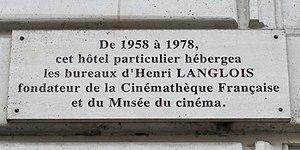
Plaque en hommage à Henri Langlois, 82 rue de Courcelles (Paris, 8e).
La rue de Courcelles est une voie des 8ᵉ et 17ᵉ arrondissements de Paris.
Henri Langlois, né le 13 novembre 1914 à Smyrne en Turquie et mort le 13 janvier 1977 à Paris, est un pionnier de la conservation et de la restauration de films. Il est l'un des artisans fondateurs de la Cinémathèque française.
La Cinémathèque française est un organisme privé français, situé depuis 2005 au 51, rue de Bercy, un bâtiment construit par Frank Gehry dans le parc de Bercy en 1994 pour l'American Center. Les missions de la Cinémathèque française sont la préservation, la restauration et la diffusion du patrimoine cinématographique. Avec plus de 40 000 films et des milliers de documents et d'objets liés au cinéma, elle constitue une des plus grandes bases de données mondiales sur le septième art.